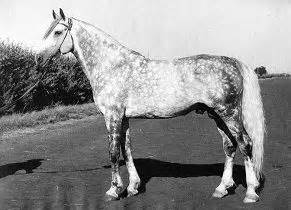
Label: horse